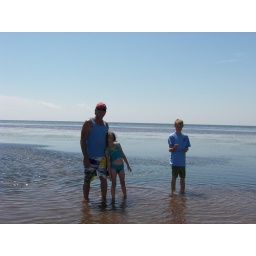
stopped at a beach on the way home (still in PEI)